One-party period of the Republic of Turkey

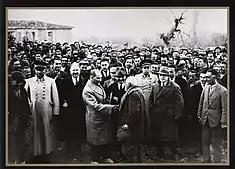
Atatürk during one of his Anatolian tours in 1931

With the establishment of the Republic of Turkey, efforts to modernise the country began. The institutions and constitutions of Western states such as France, Sweden, Italy, and Switzerland were analysed and adapted according to the needs and characteristics of the Turkish nation. Highlighting the public's lack of knowledge regarding the intentions of President Mustafa Kemal (later Atatürk), the public cheered: "We are returning to the days of the first caliphs".